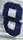
Number: 8